Impossible Whopper

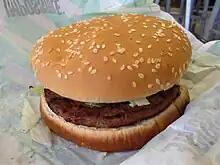
An Impossible Whopper photographed in September 2019

In August 2019, the Impossible Whopper was made available nationwide, initially as a limited-time trial. Its price was $5.59, while the regular Whopper cost about $1 less. It was marketed as "100% Whopper, 0% Beef". As part of the rollout, Burger King offered a taste test box: customers could pay $7 to receive both a regular Whopper and an Impossible Whopper from DoorDash.